Mark Roth

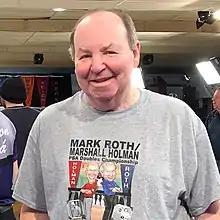
Mark Roth circa 2018

Around 2002, Mark ran a bowling center in Ellwood City, Pennsylvania named "Mark Roth's Hall of Fame Lanes." This only lasted about six months, and the partnership dissolved.